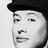
Emotion: surprise